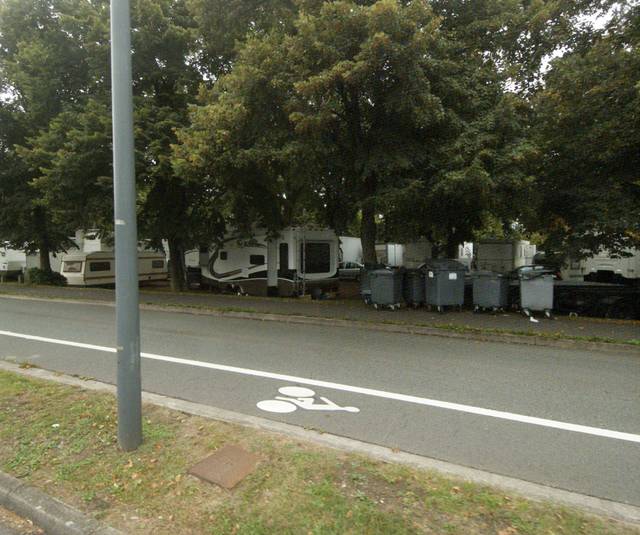
Region: France
Coordinates: 50.646, 3.05